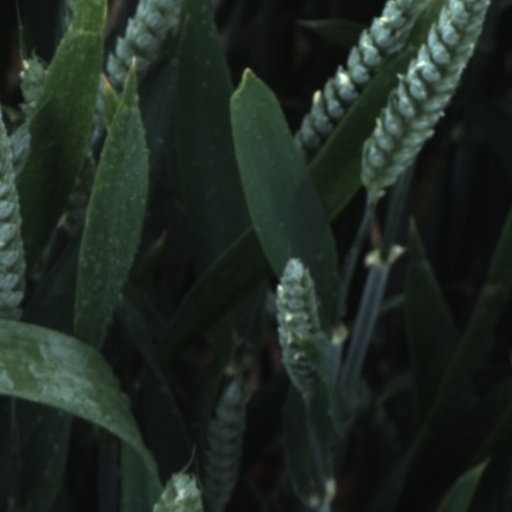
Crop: wheat